Grzegorz Berendt

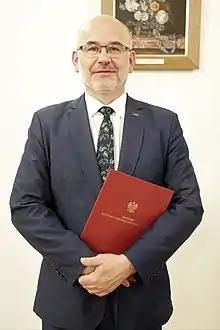
Berendt in 2022

Grzegorz Berendt (born 1964) is a Polish historian. He is a professor at the University of Gdańsk and affiliated with the Institute of National Remembrance. Berendt was the director of the Museum of the Second World War from 2022 to 2024.